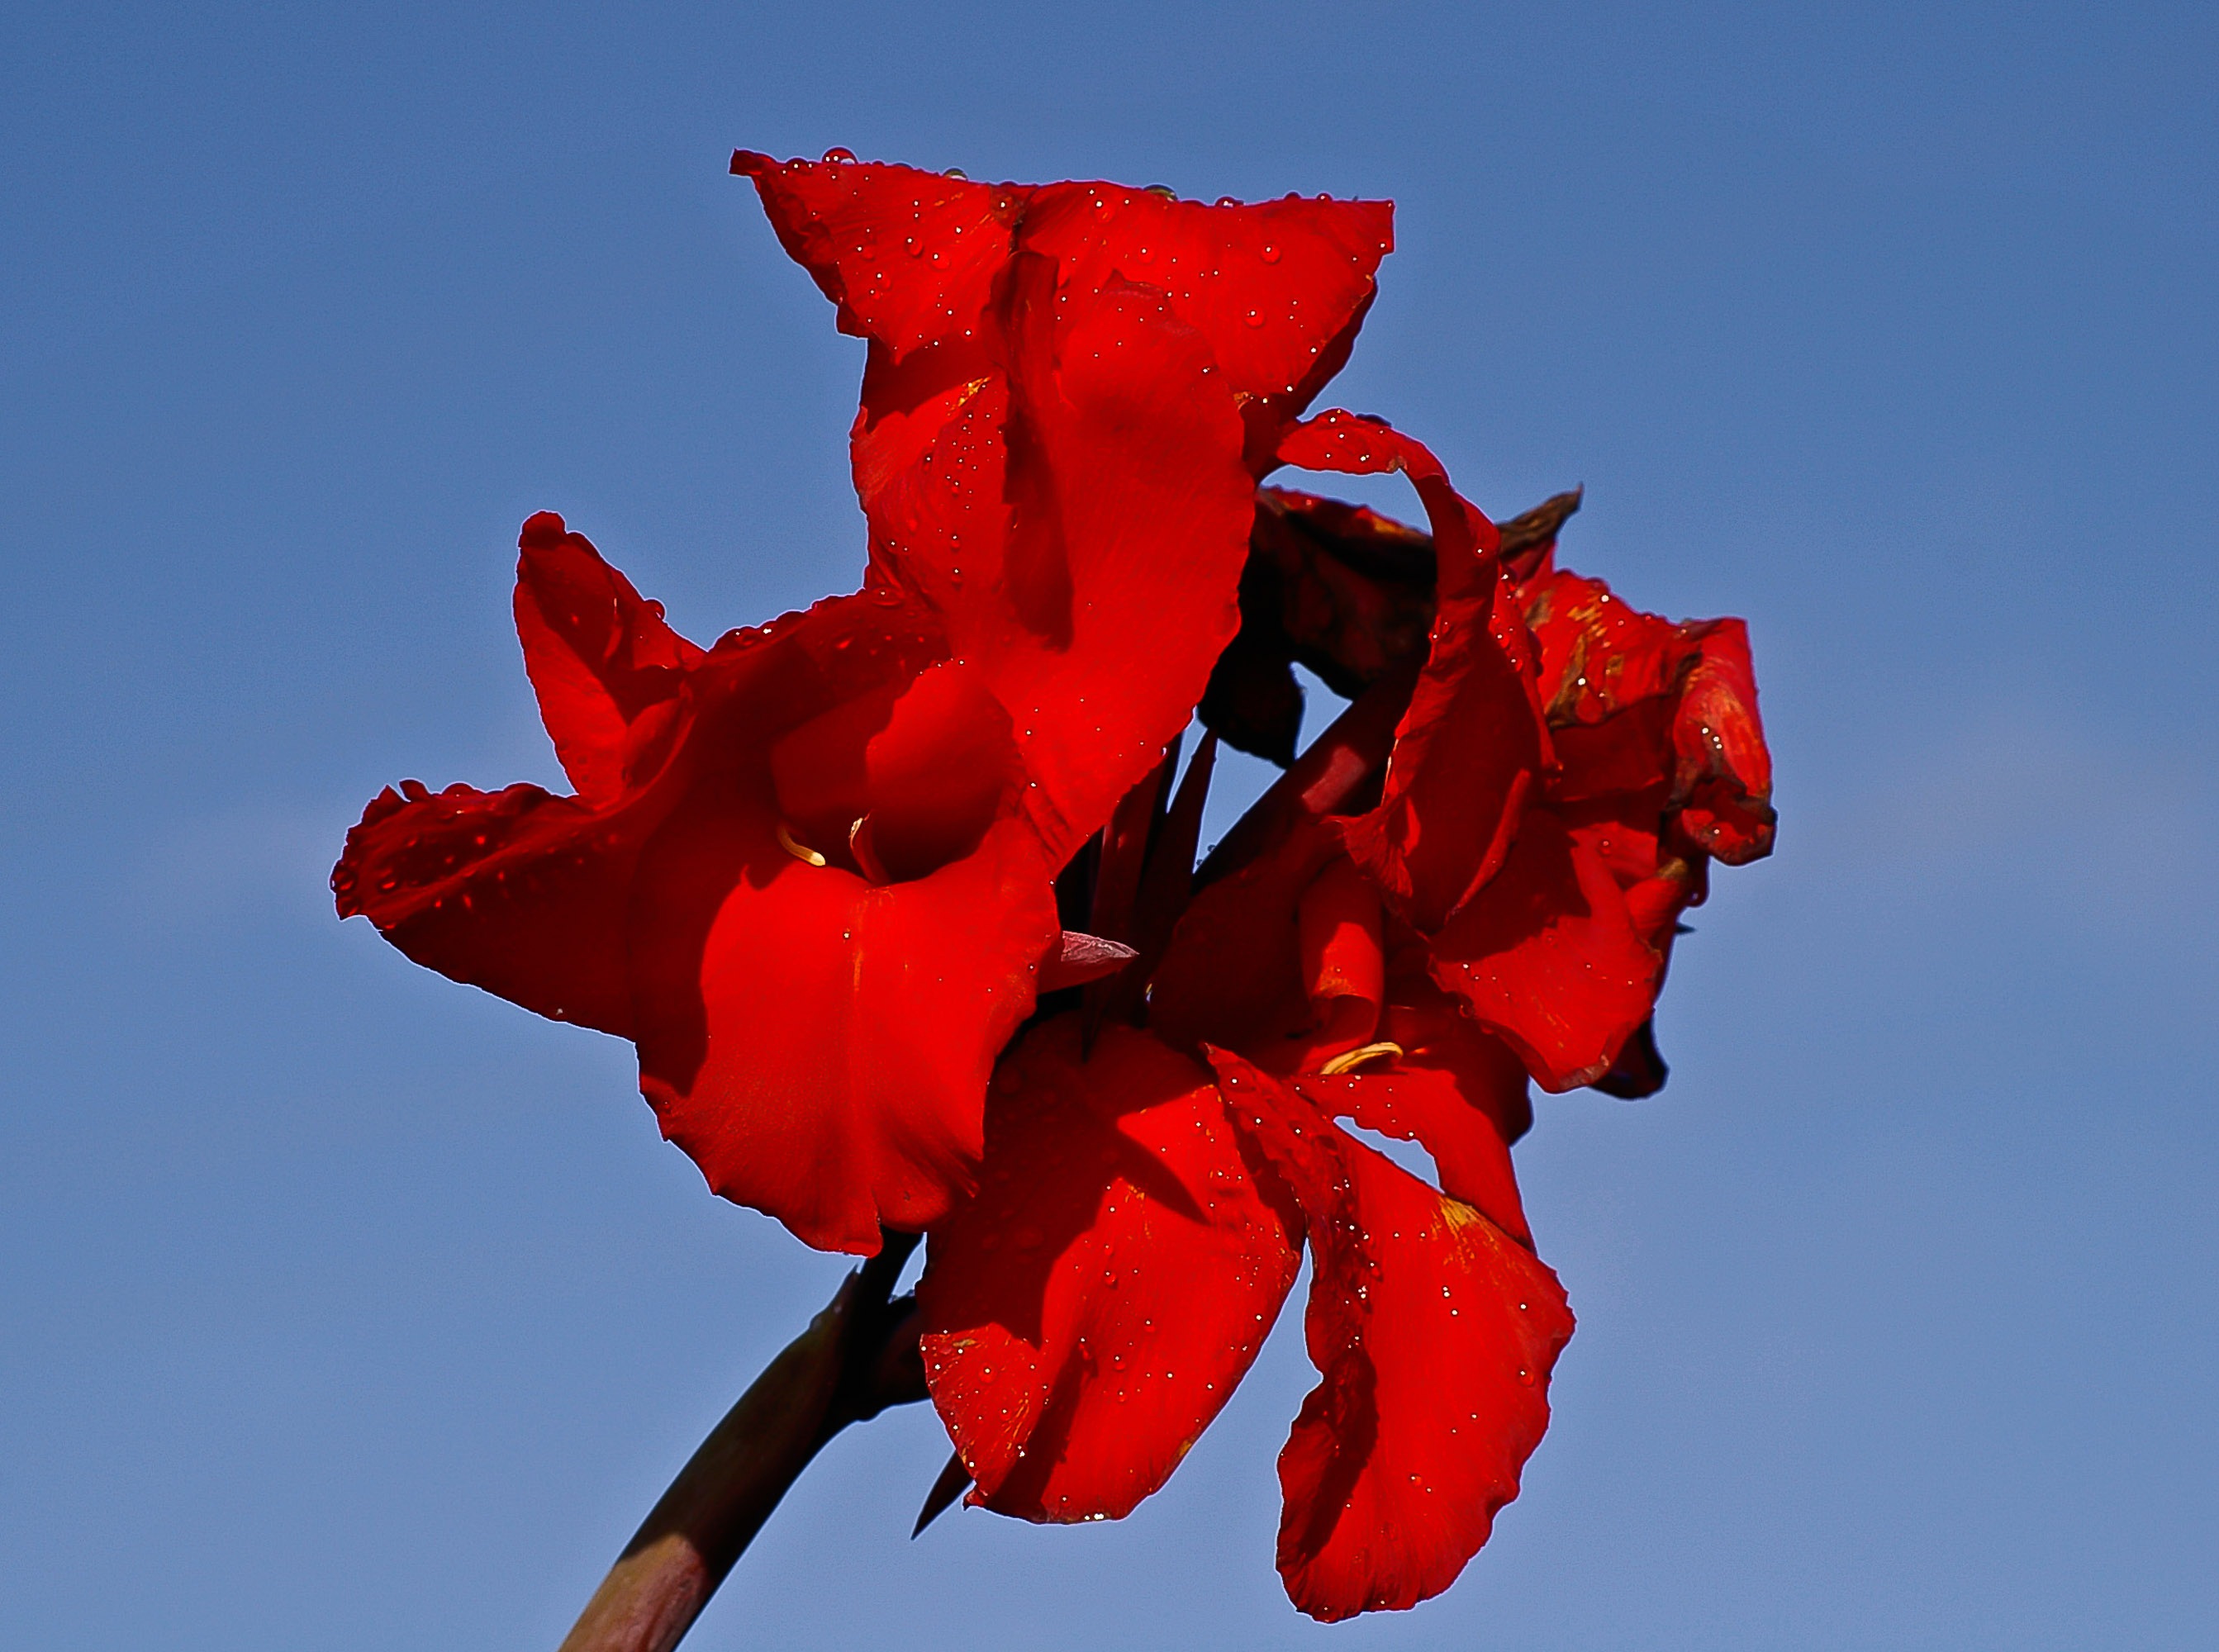
blossom, plant, sky, leaf, flower, petal, bloom, rose, red, blue, garden, flora, australia, bright, macro photography, flowering plant, rose family, canna lily, plant stem, land plant